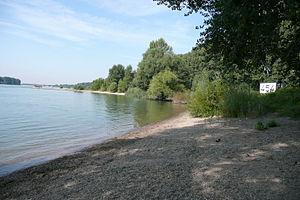
Ibersheim est un quartier de Worms, ville de Rhénanie-Palatinat. C'est le quartier le plus éloigné du centre ville et le plus petit en nombre d'habitants. Il est riche d'une histoire de 1500 ans, possède une agriculture exemplaire et se trouve dans une zone protégée du Vieux Rhin.